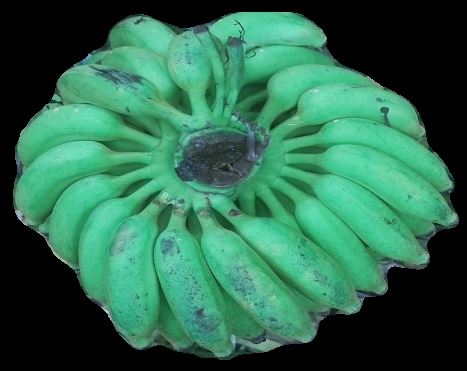
Variety: elakki-bale
Grade: grade1